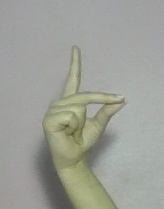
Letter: ta